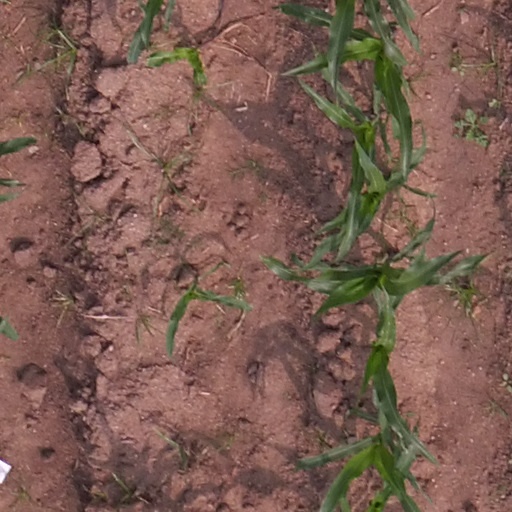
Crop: maize; corn